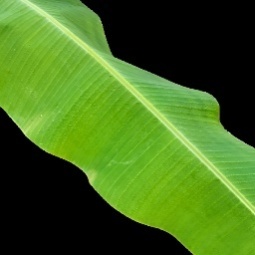
Label: Healthy